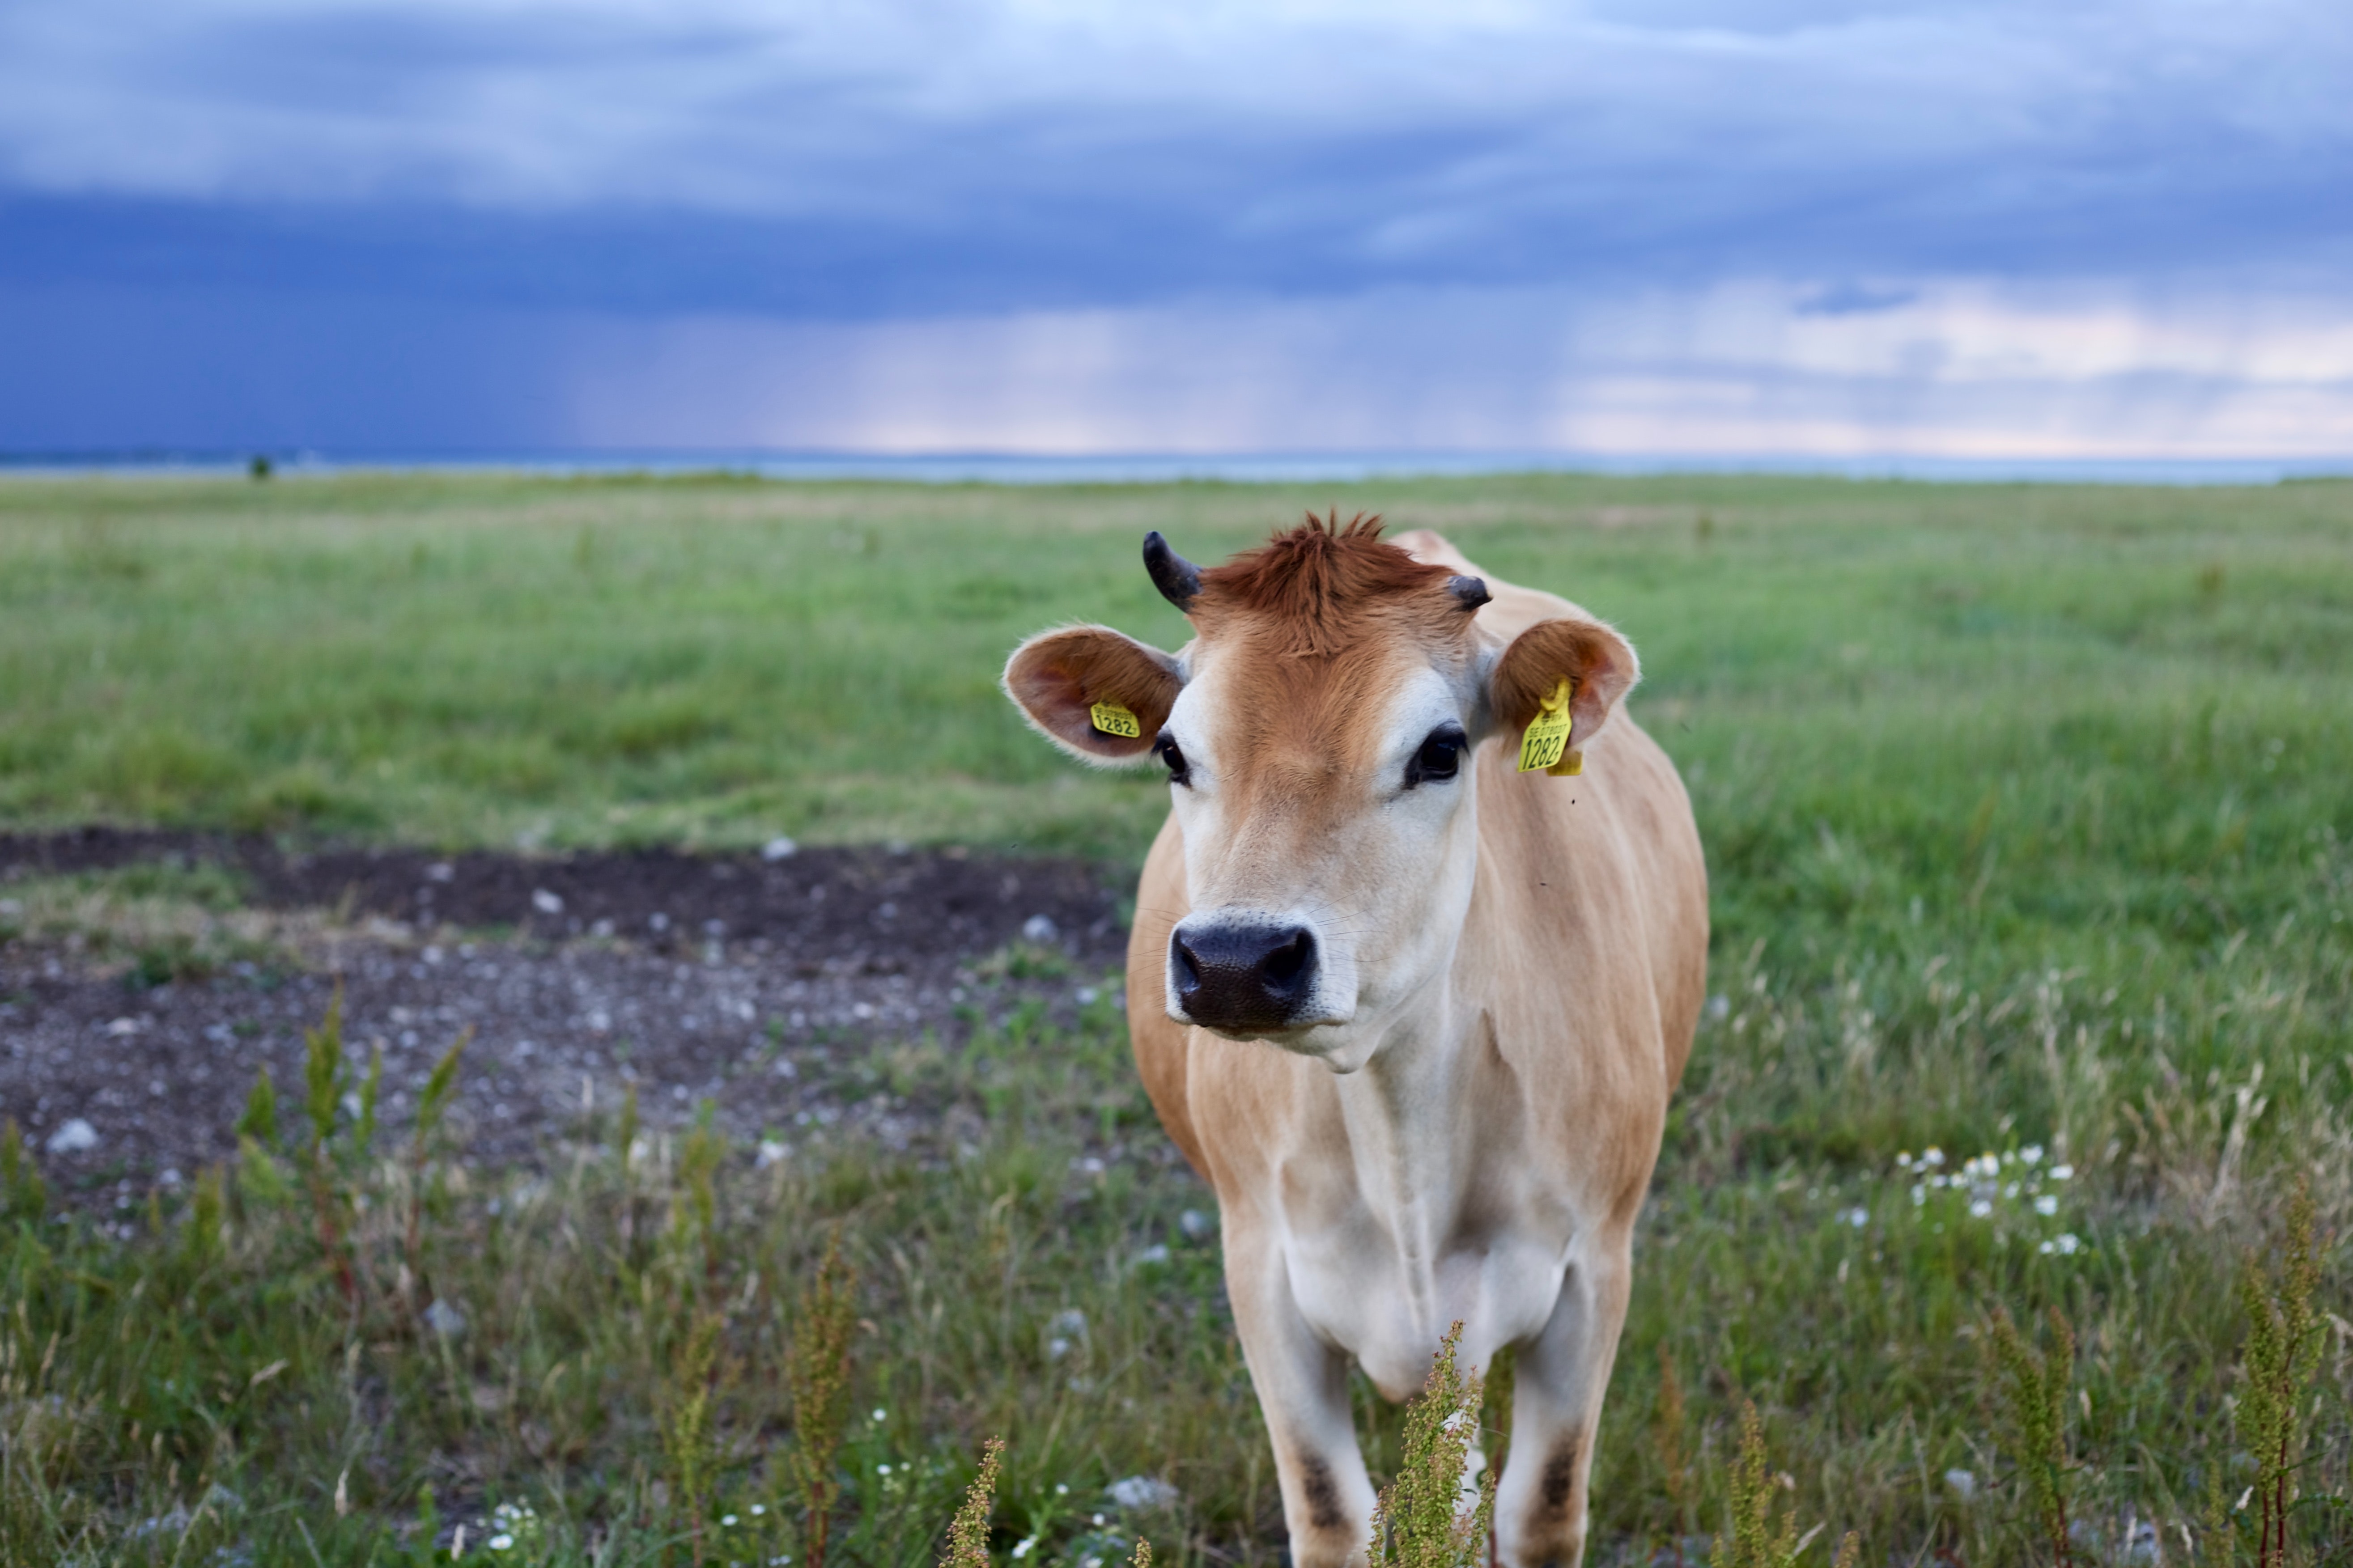
bovine, pasture, mammal, grassland, dairy cow, field, wildlife, meadow, grazing, livestock, rural area, grass, cow goat family, sky, horn, farm, prairie, calf, plant, fawn, landscape, zebu, plain